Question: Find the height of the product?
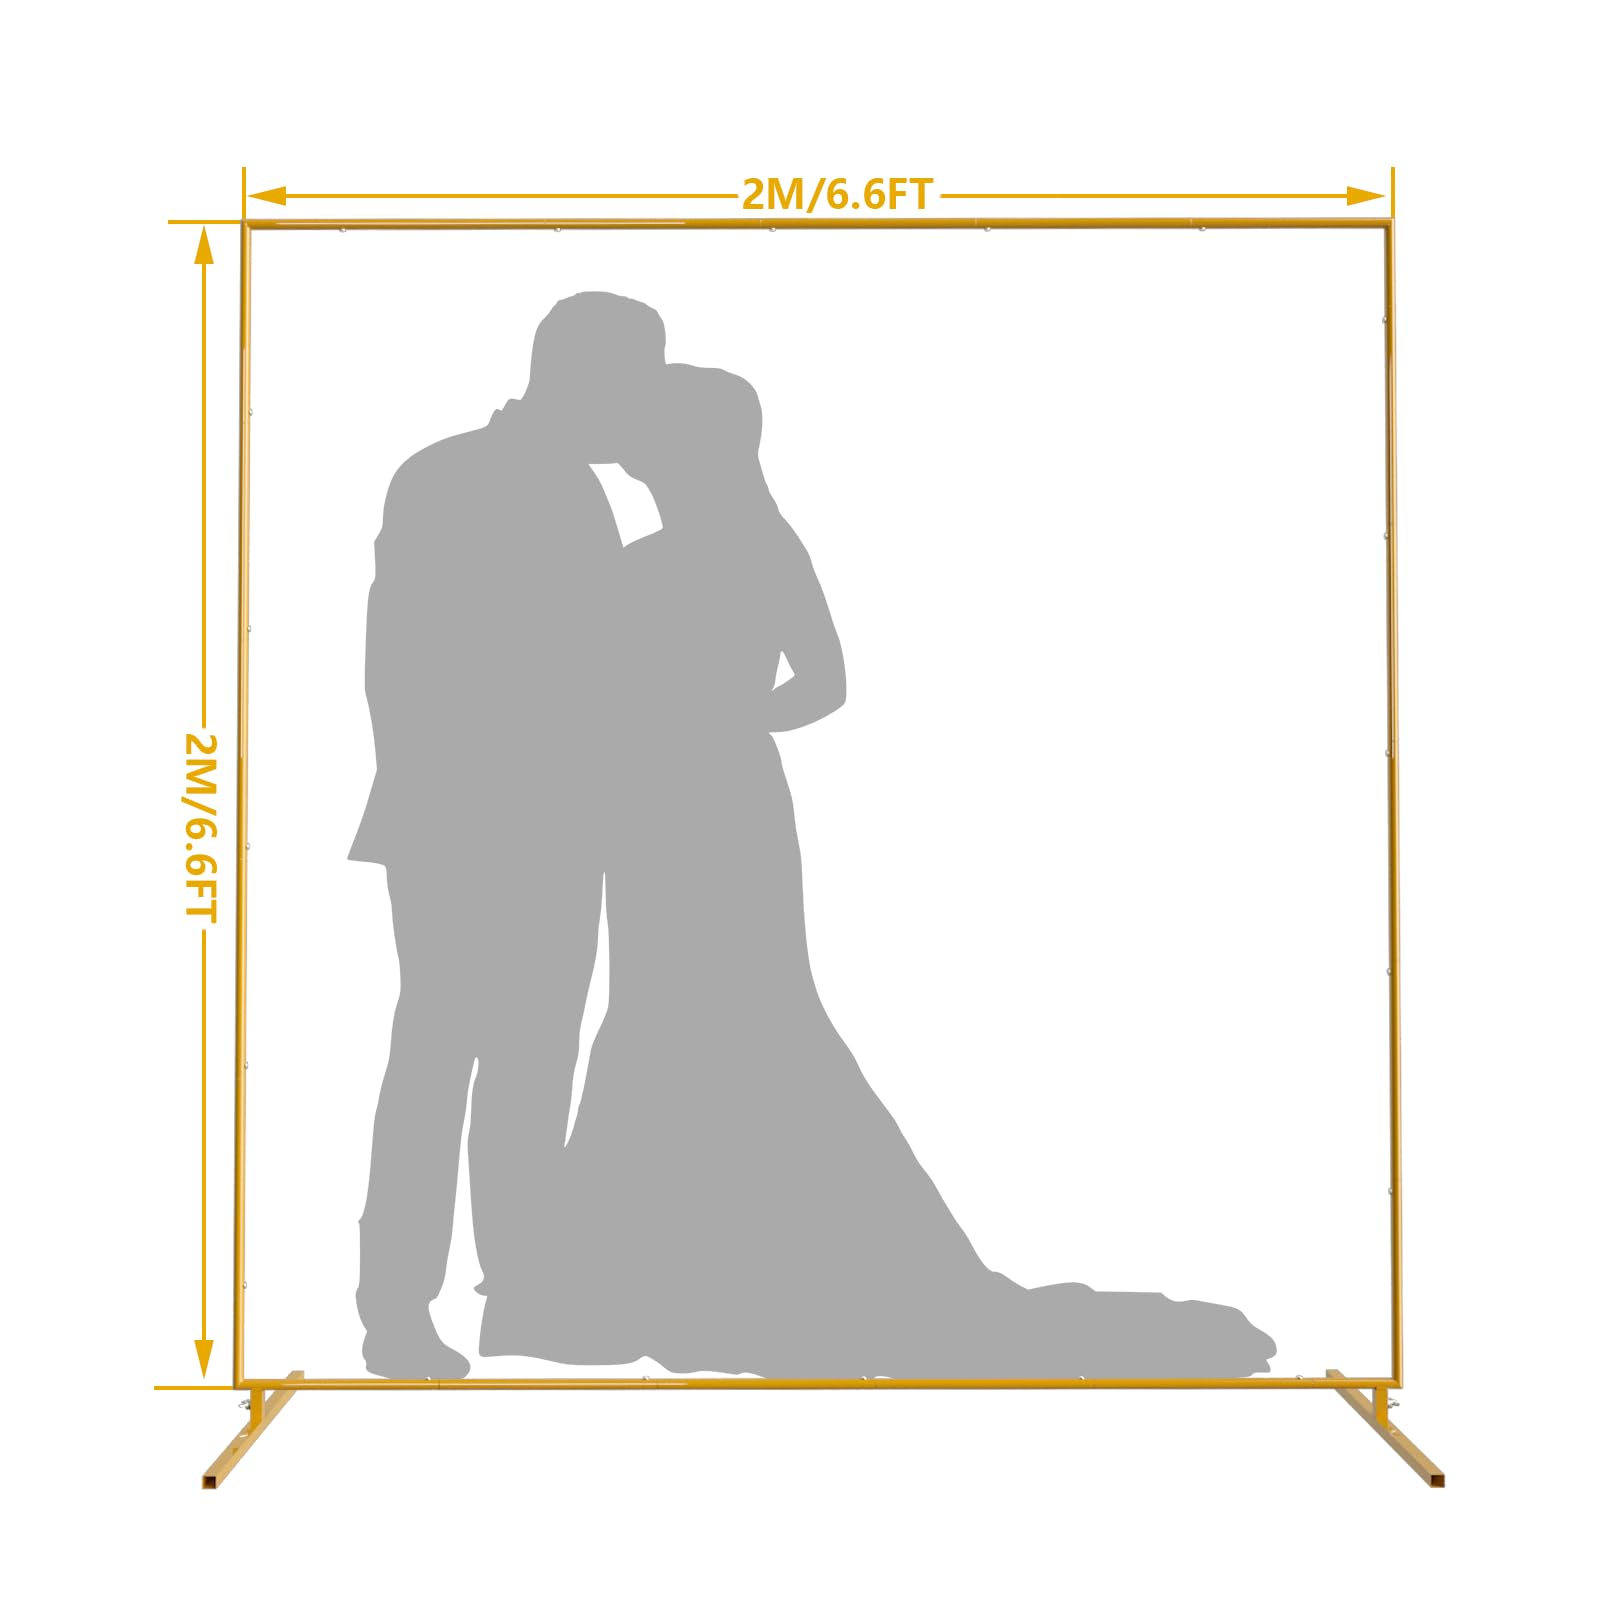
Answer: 2.0 metre